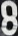
Number: 8